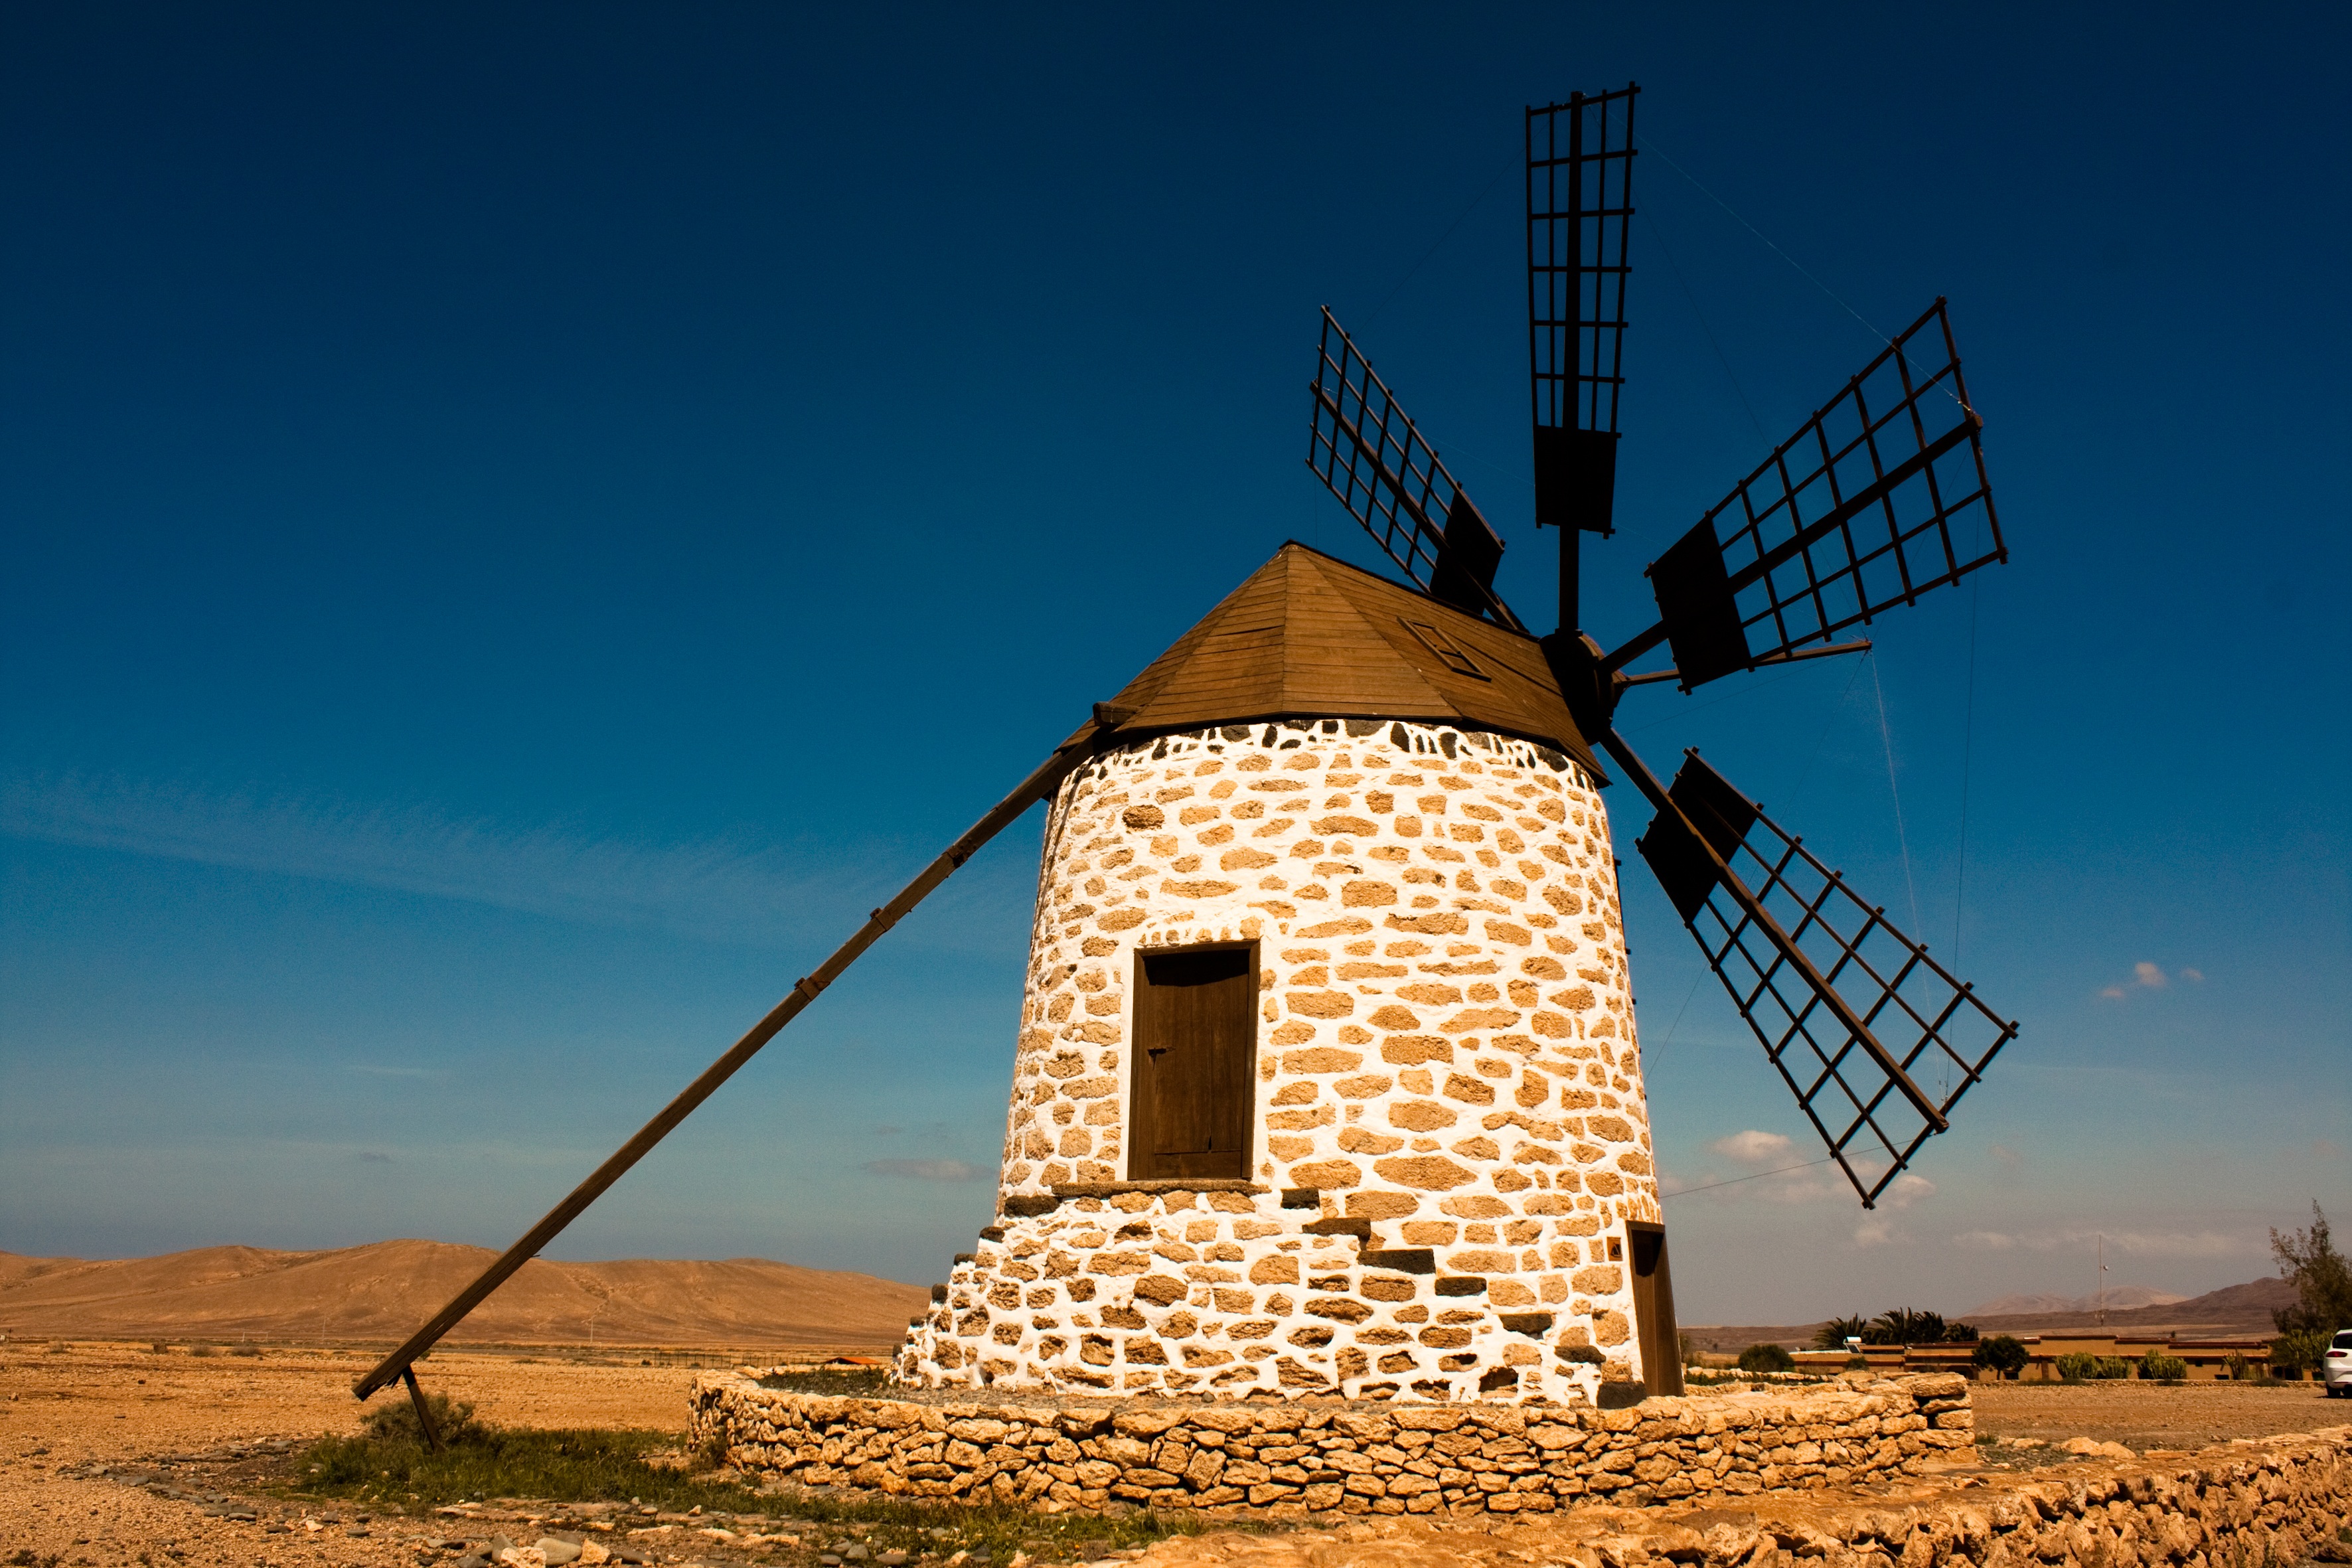
windmill, tower, landmark, spain, mill, tourist attraction, fuerteventura, tefia, las palmas